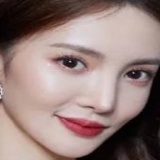
diễn viên Kim Thần